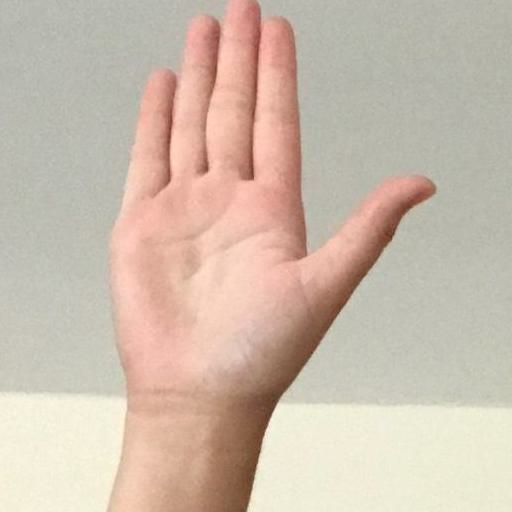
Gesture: stop